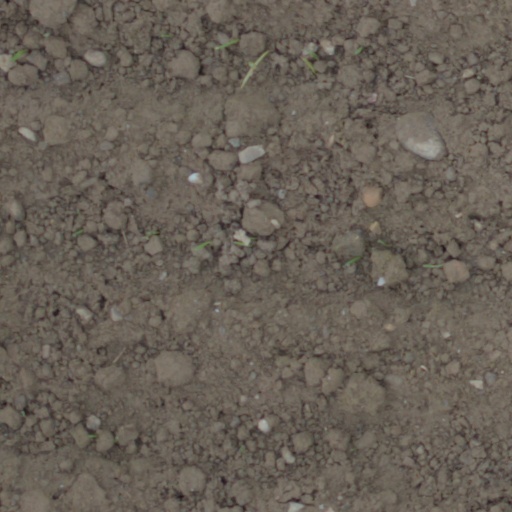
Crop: wheat